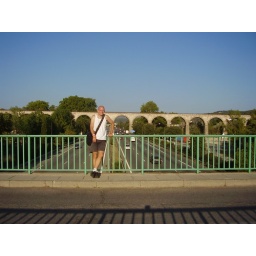
With the train bridge in the background and La Provencale (motorway) beneath...